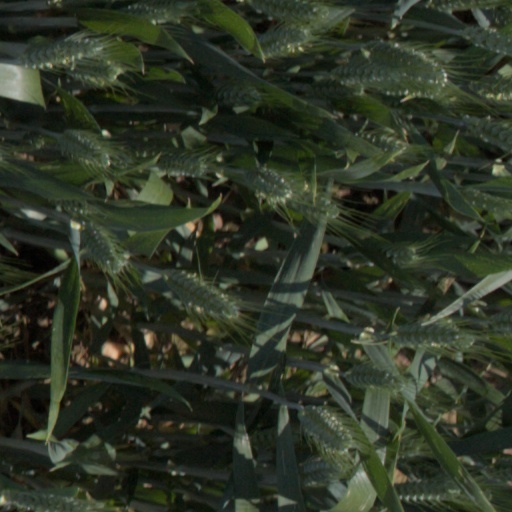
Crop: wheat